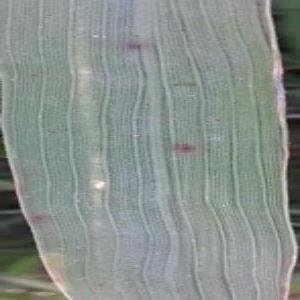
Disease: Brownspot